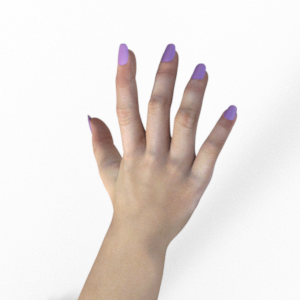
Label: paper